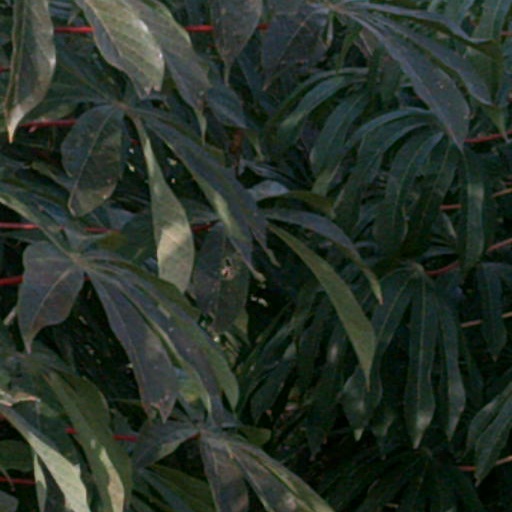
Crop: cassava